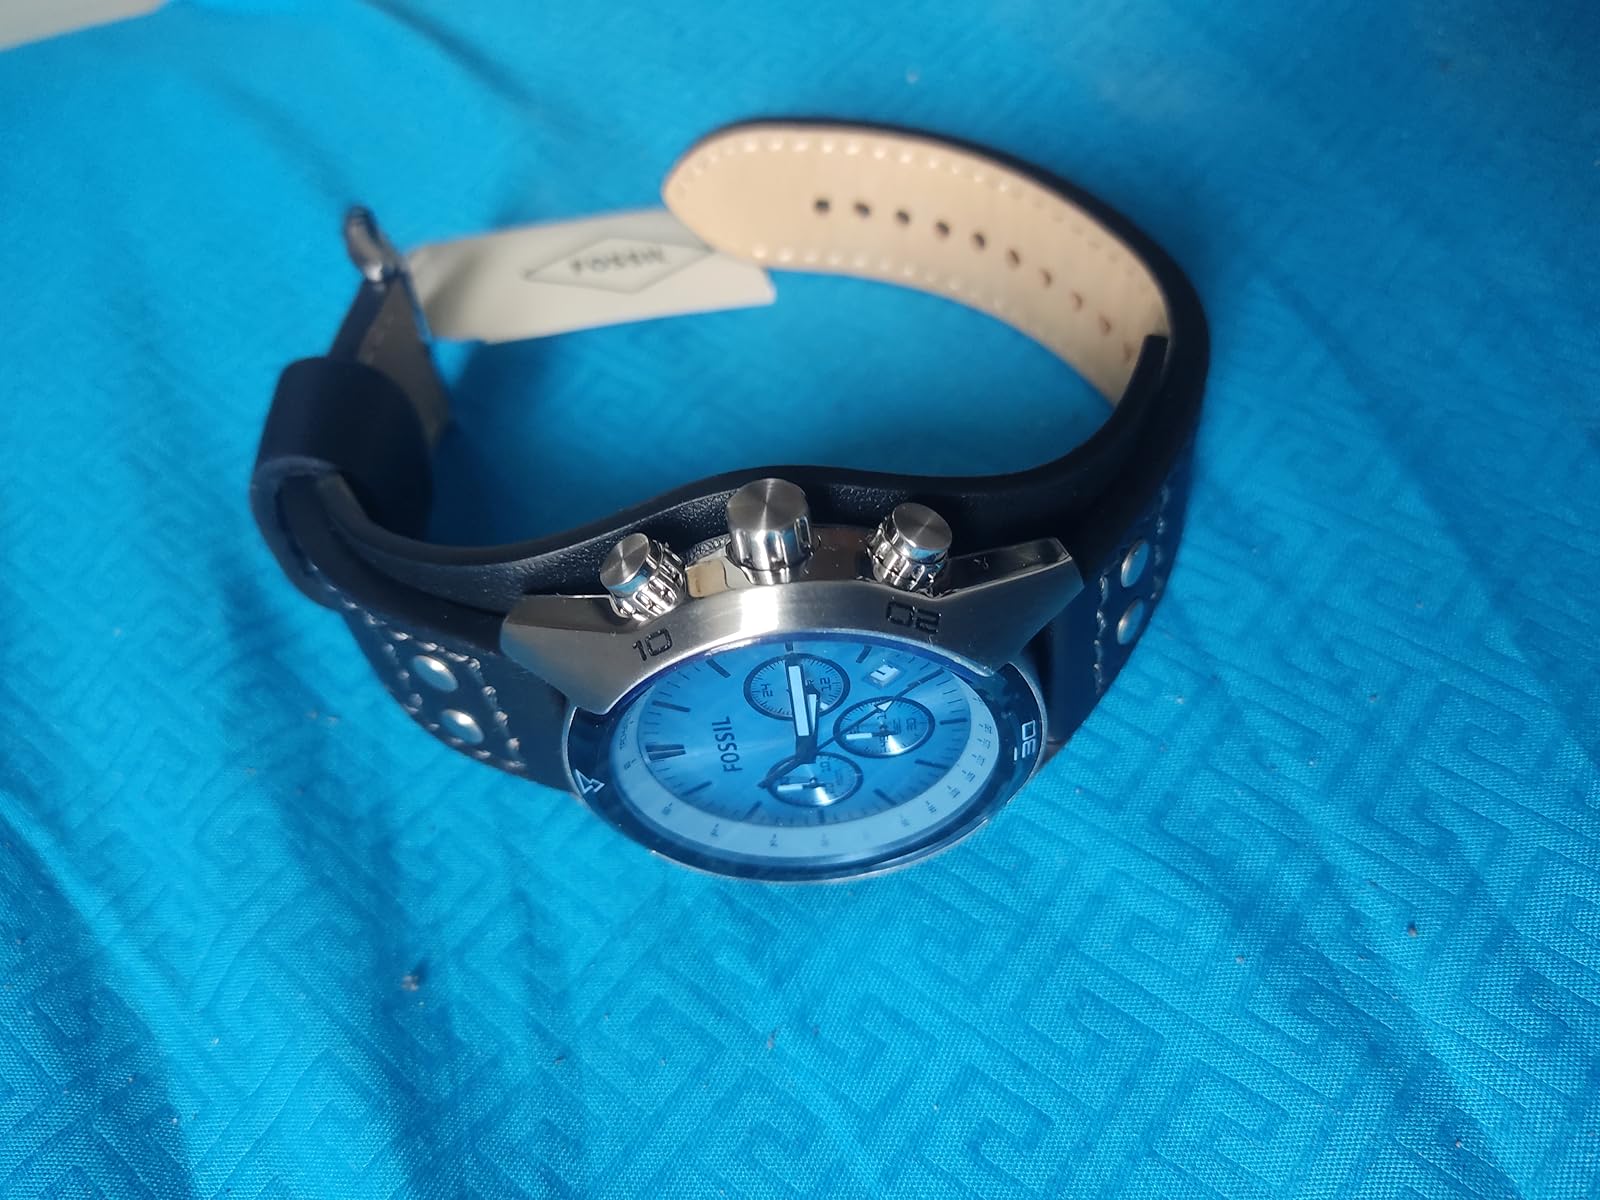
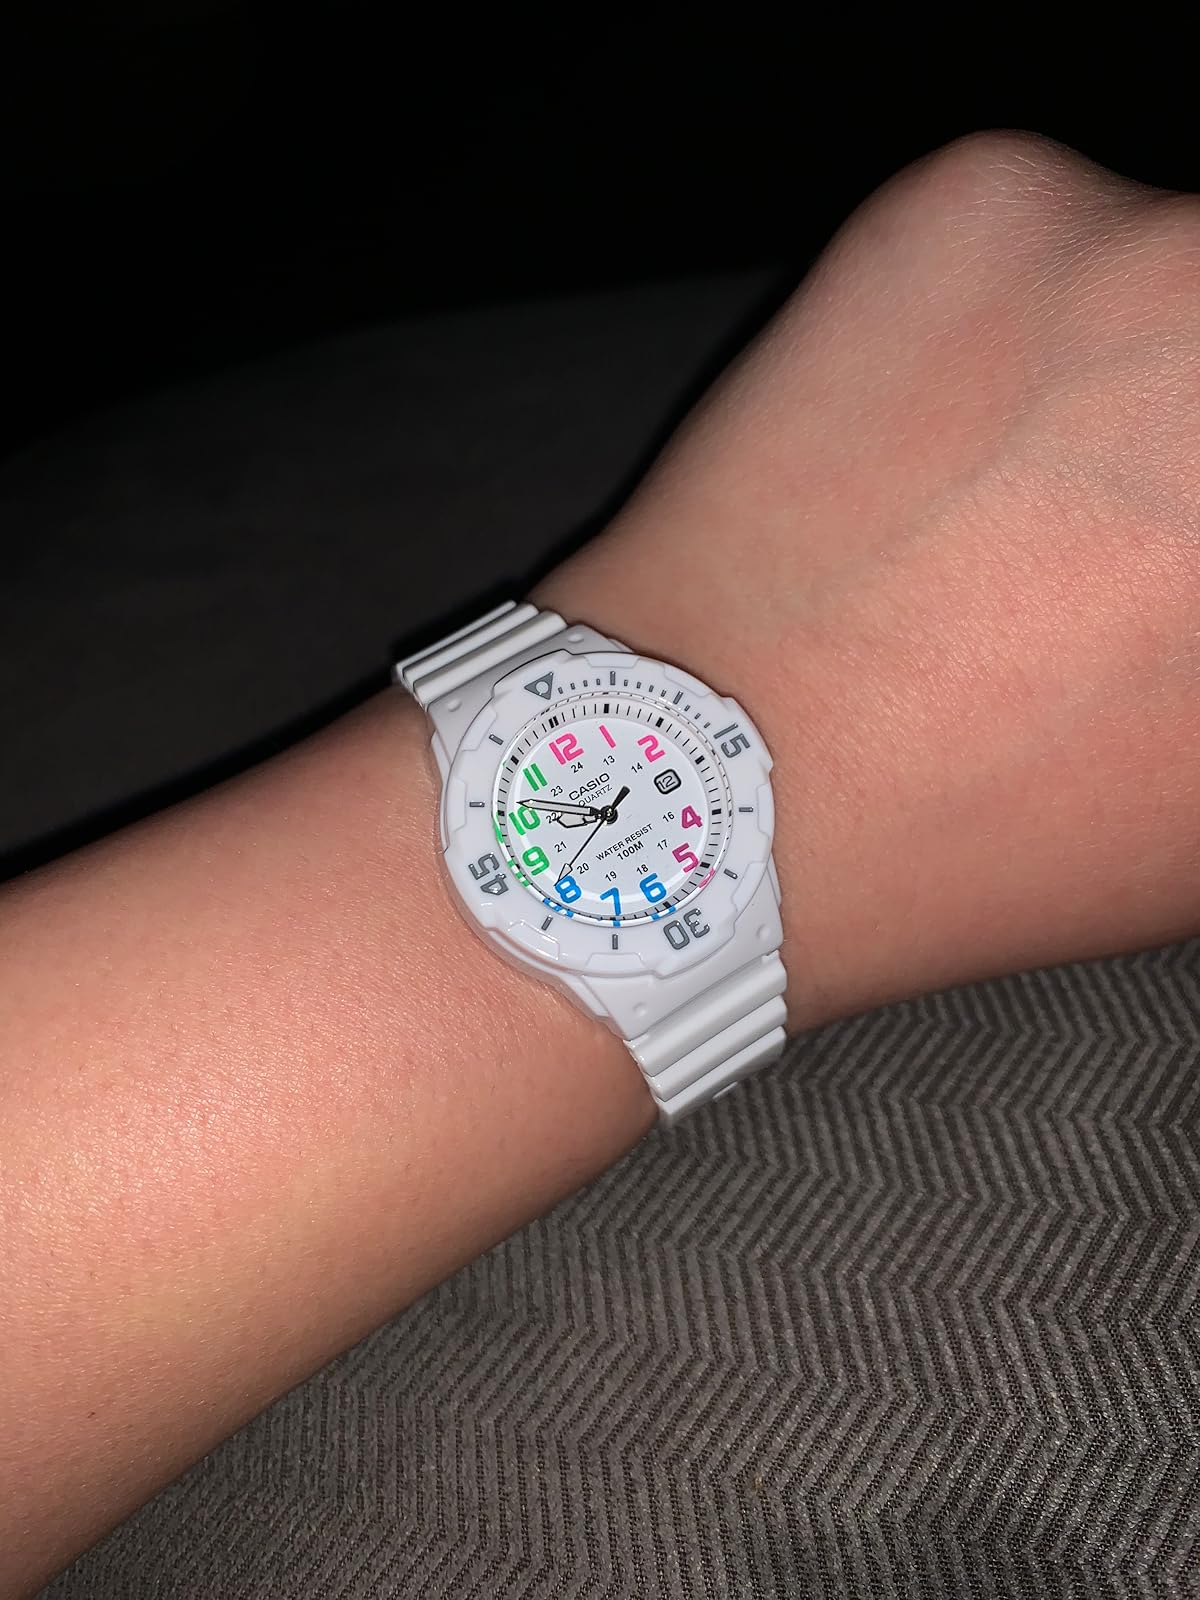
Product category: accessories_watch
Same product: no